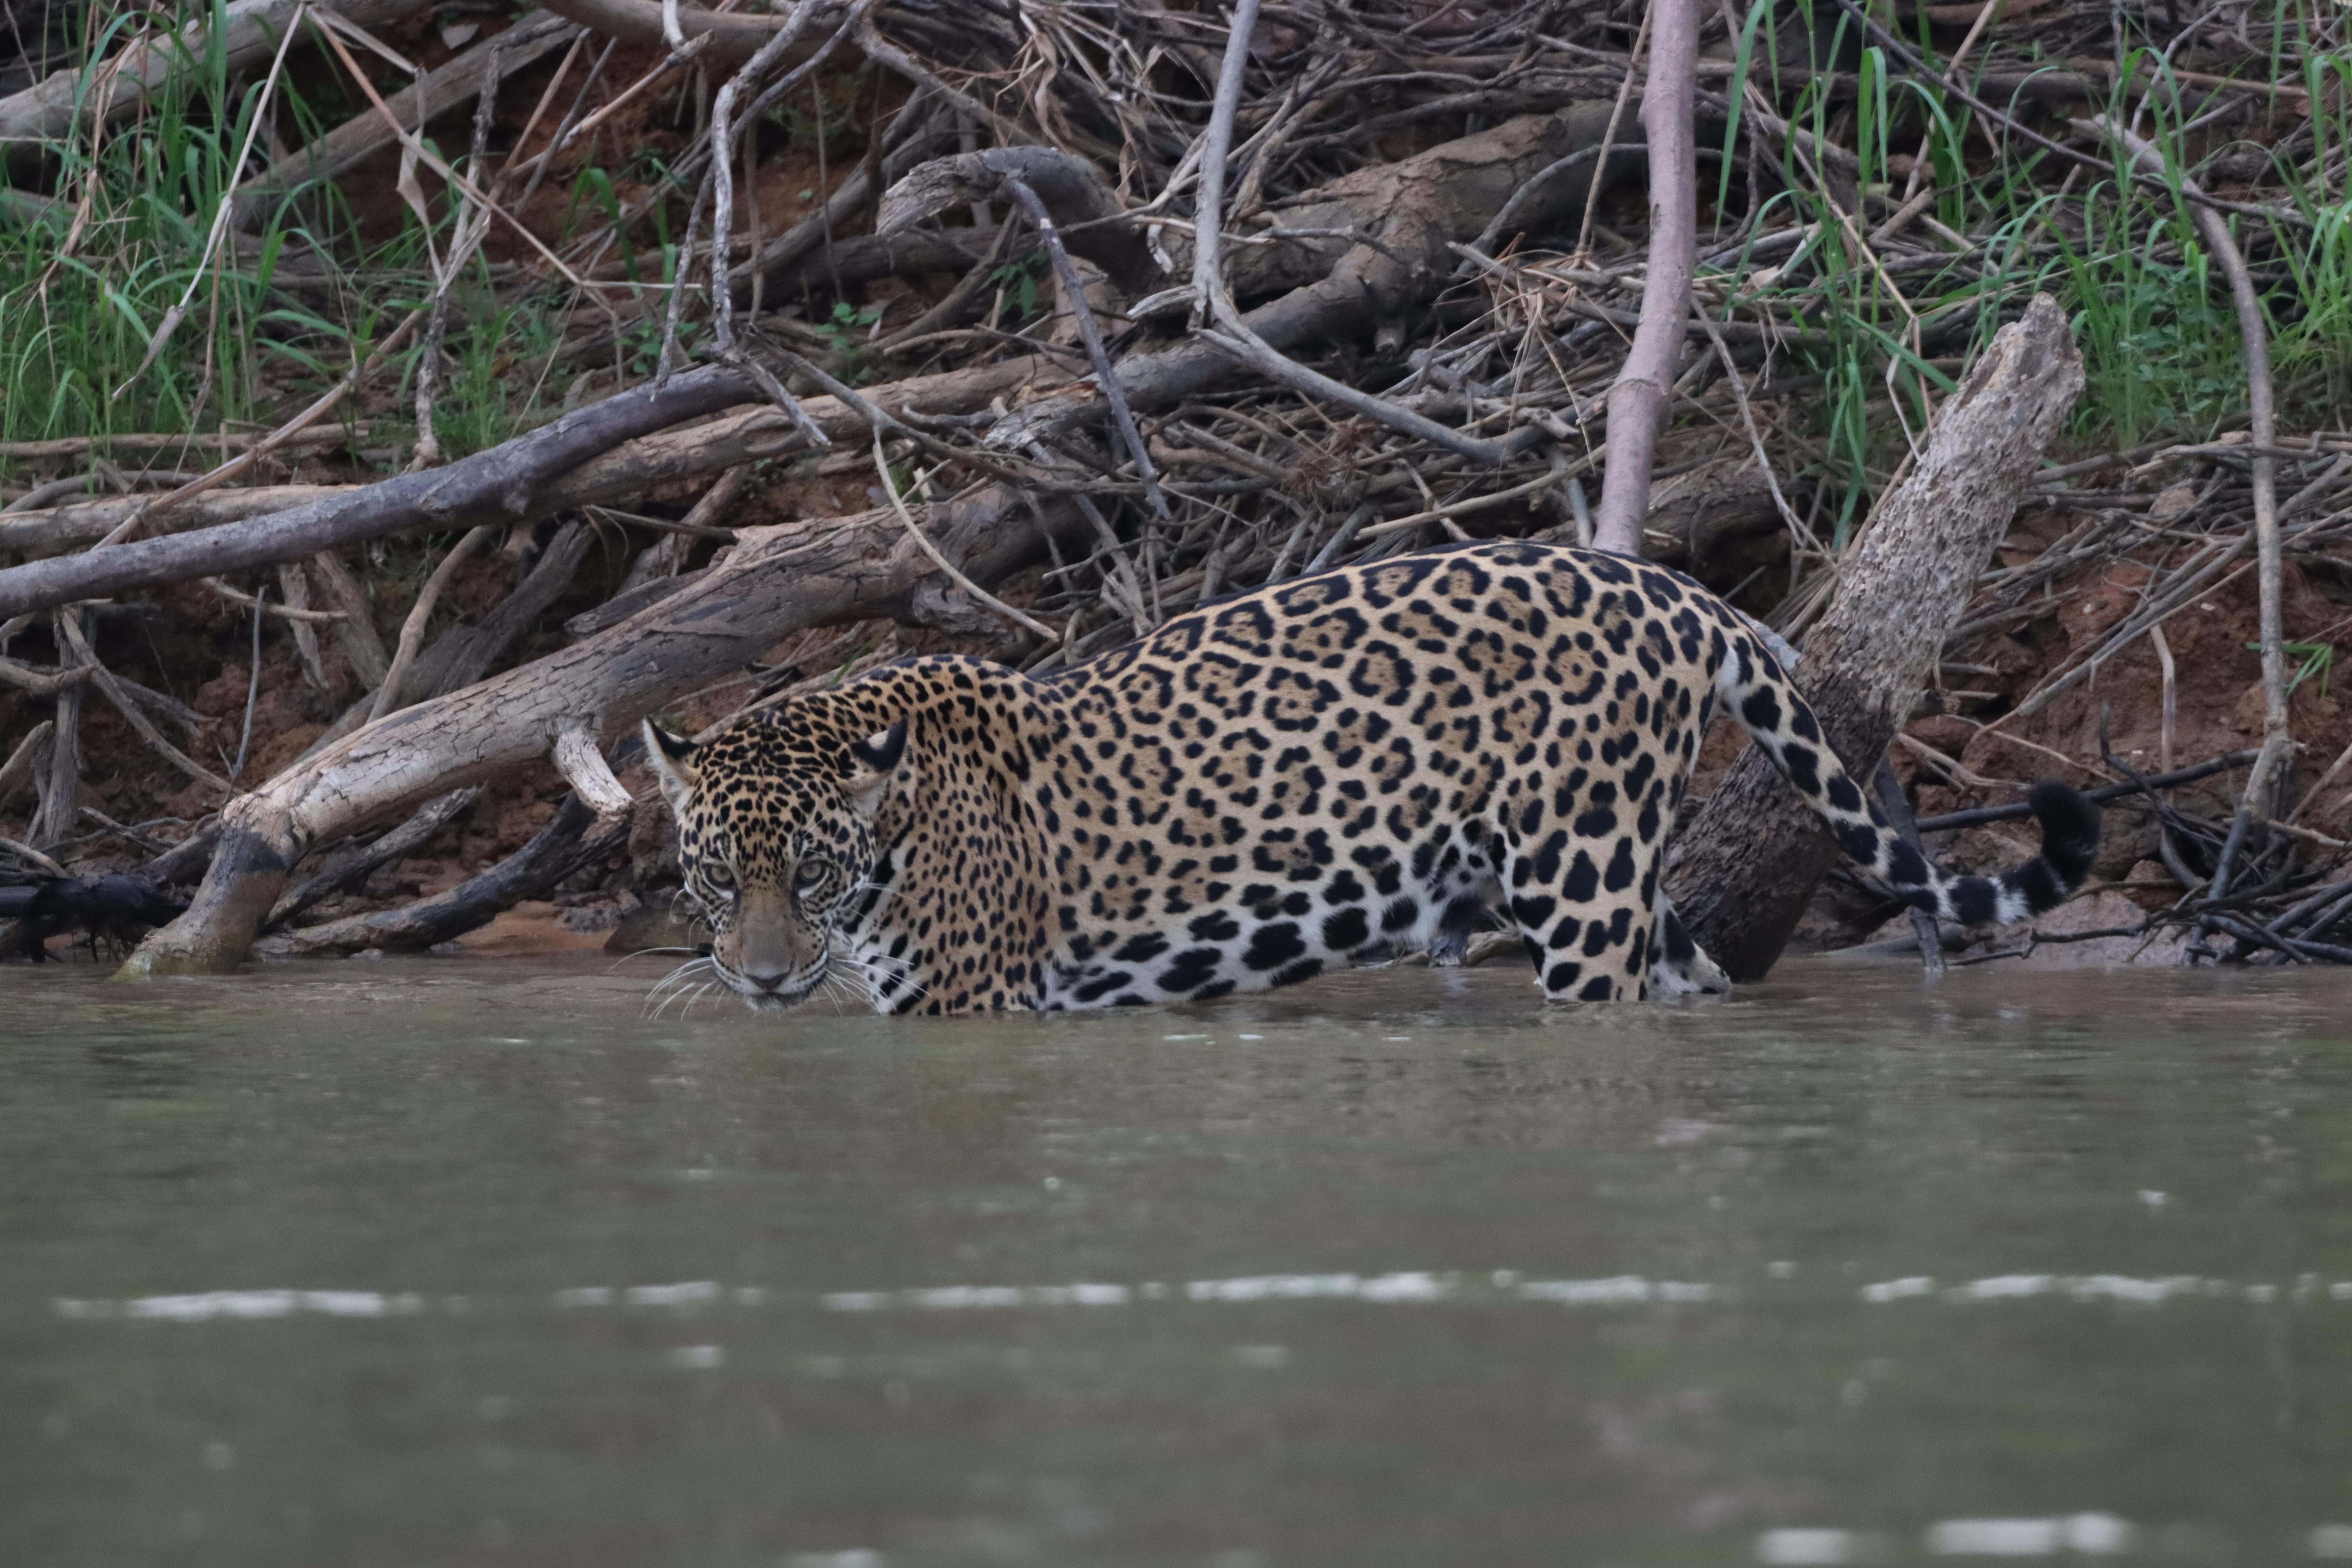
Jaguar: Ariely